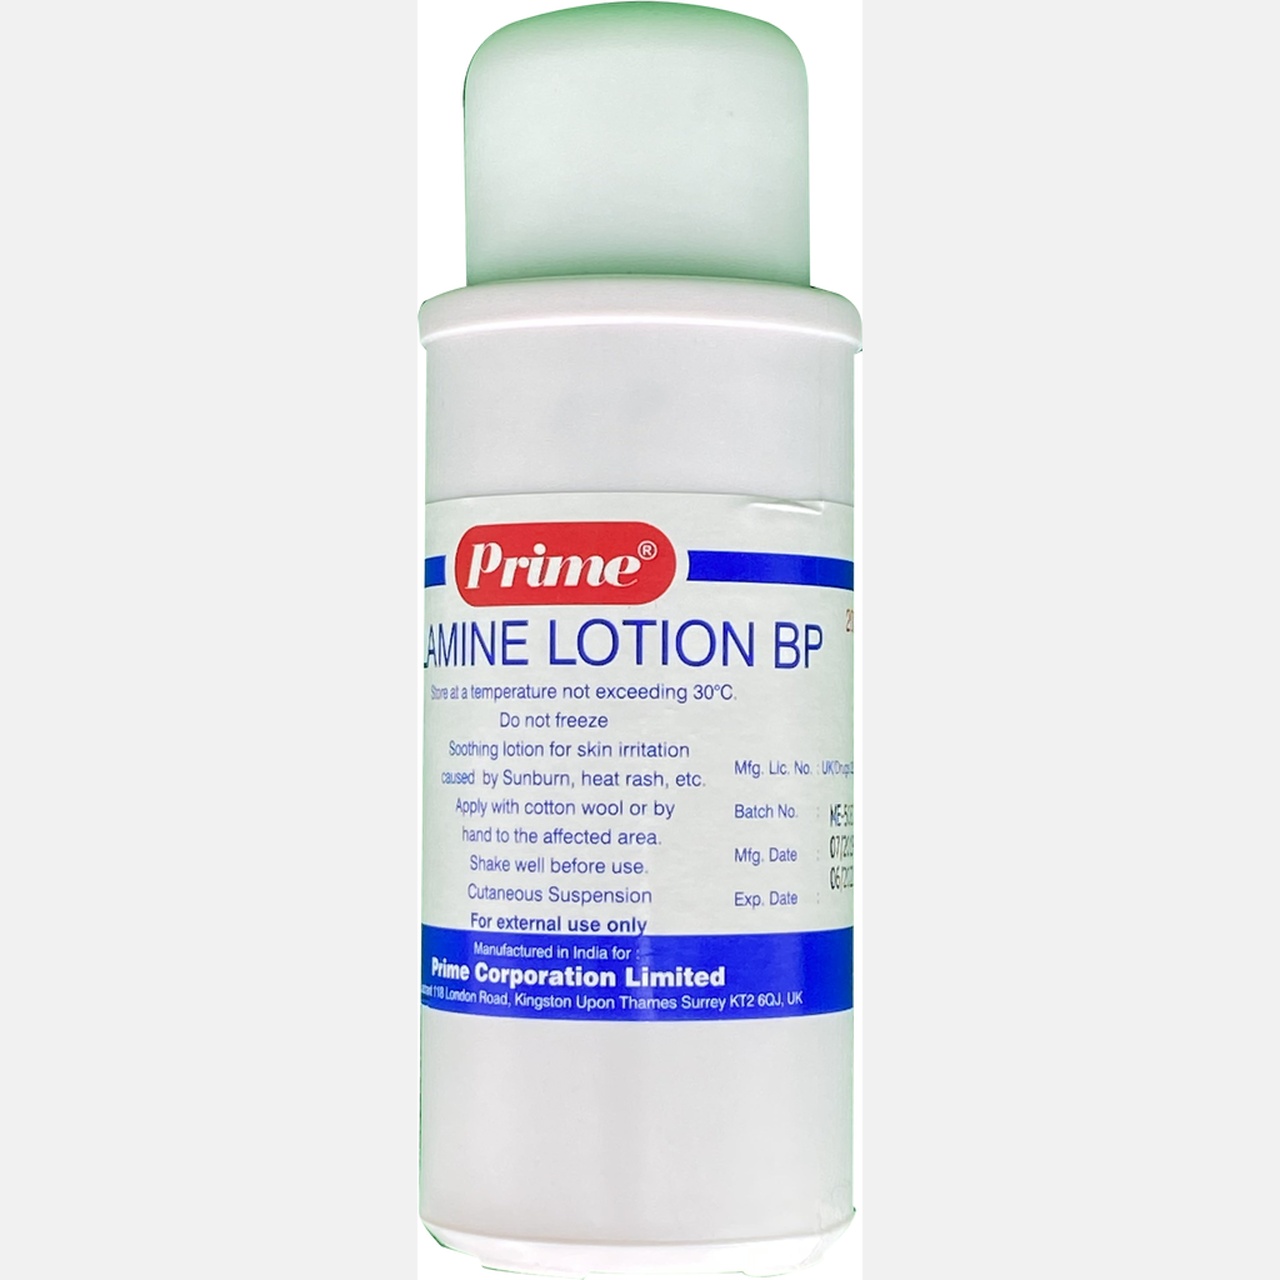
Prime Calamine Lotion 200ml
Calamine Lotion is a mild astringent and antiseptic. It relieves the symptoms of mild sunburn and minor skin conditions. Soothes sunburn,insect bites & stings and other minor skin conditions Soothes itchy skin conditions such as eczema, rashes and chickenpox Suitable for children Mildly anitseptic
Brand: Prime
Category: Health & Beauty > Health Care > First Aid > Antiseptics & Cleaning Supplies